William Henry Dillon Bell

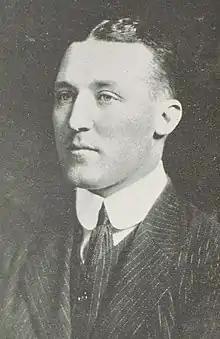
William Henry Dillon Bell,

William Henry Dillon Bell (1 March 1884 – 31 July 1917) was a Reform Party Member of Parliament in New Zealand.